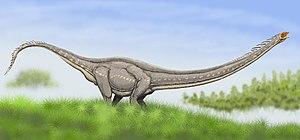
La formation de Dashanpu est une formation géologique chinoise d'âge Jurassique moyen, soit il y a entre 174,1 ± 1,0 et 163,5 ± 1,0 Ma. Cette formation est célèbre pour les fossiles qu'elle renferme et, en particulier, ses dinosaures.
La formation de Shishugou est une formation géologique qui affleure dans l'ouest de la Chine, dans la région autonome du Xinjiang.
Mamenchisaurus est un genre éteint de grands dinosaures sauropodes eusauropodes, au cou extrêmement long représentant la moitié de la longueur de l'animal.